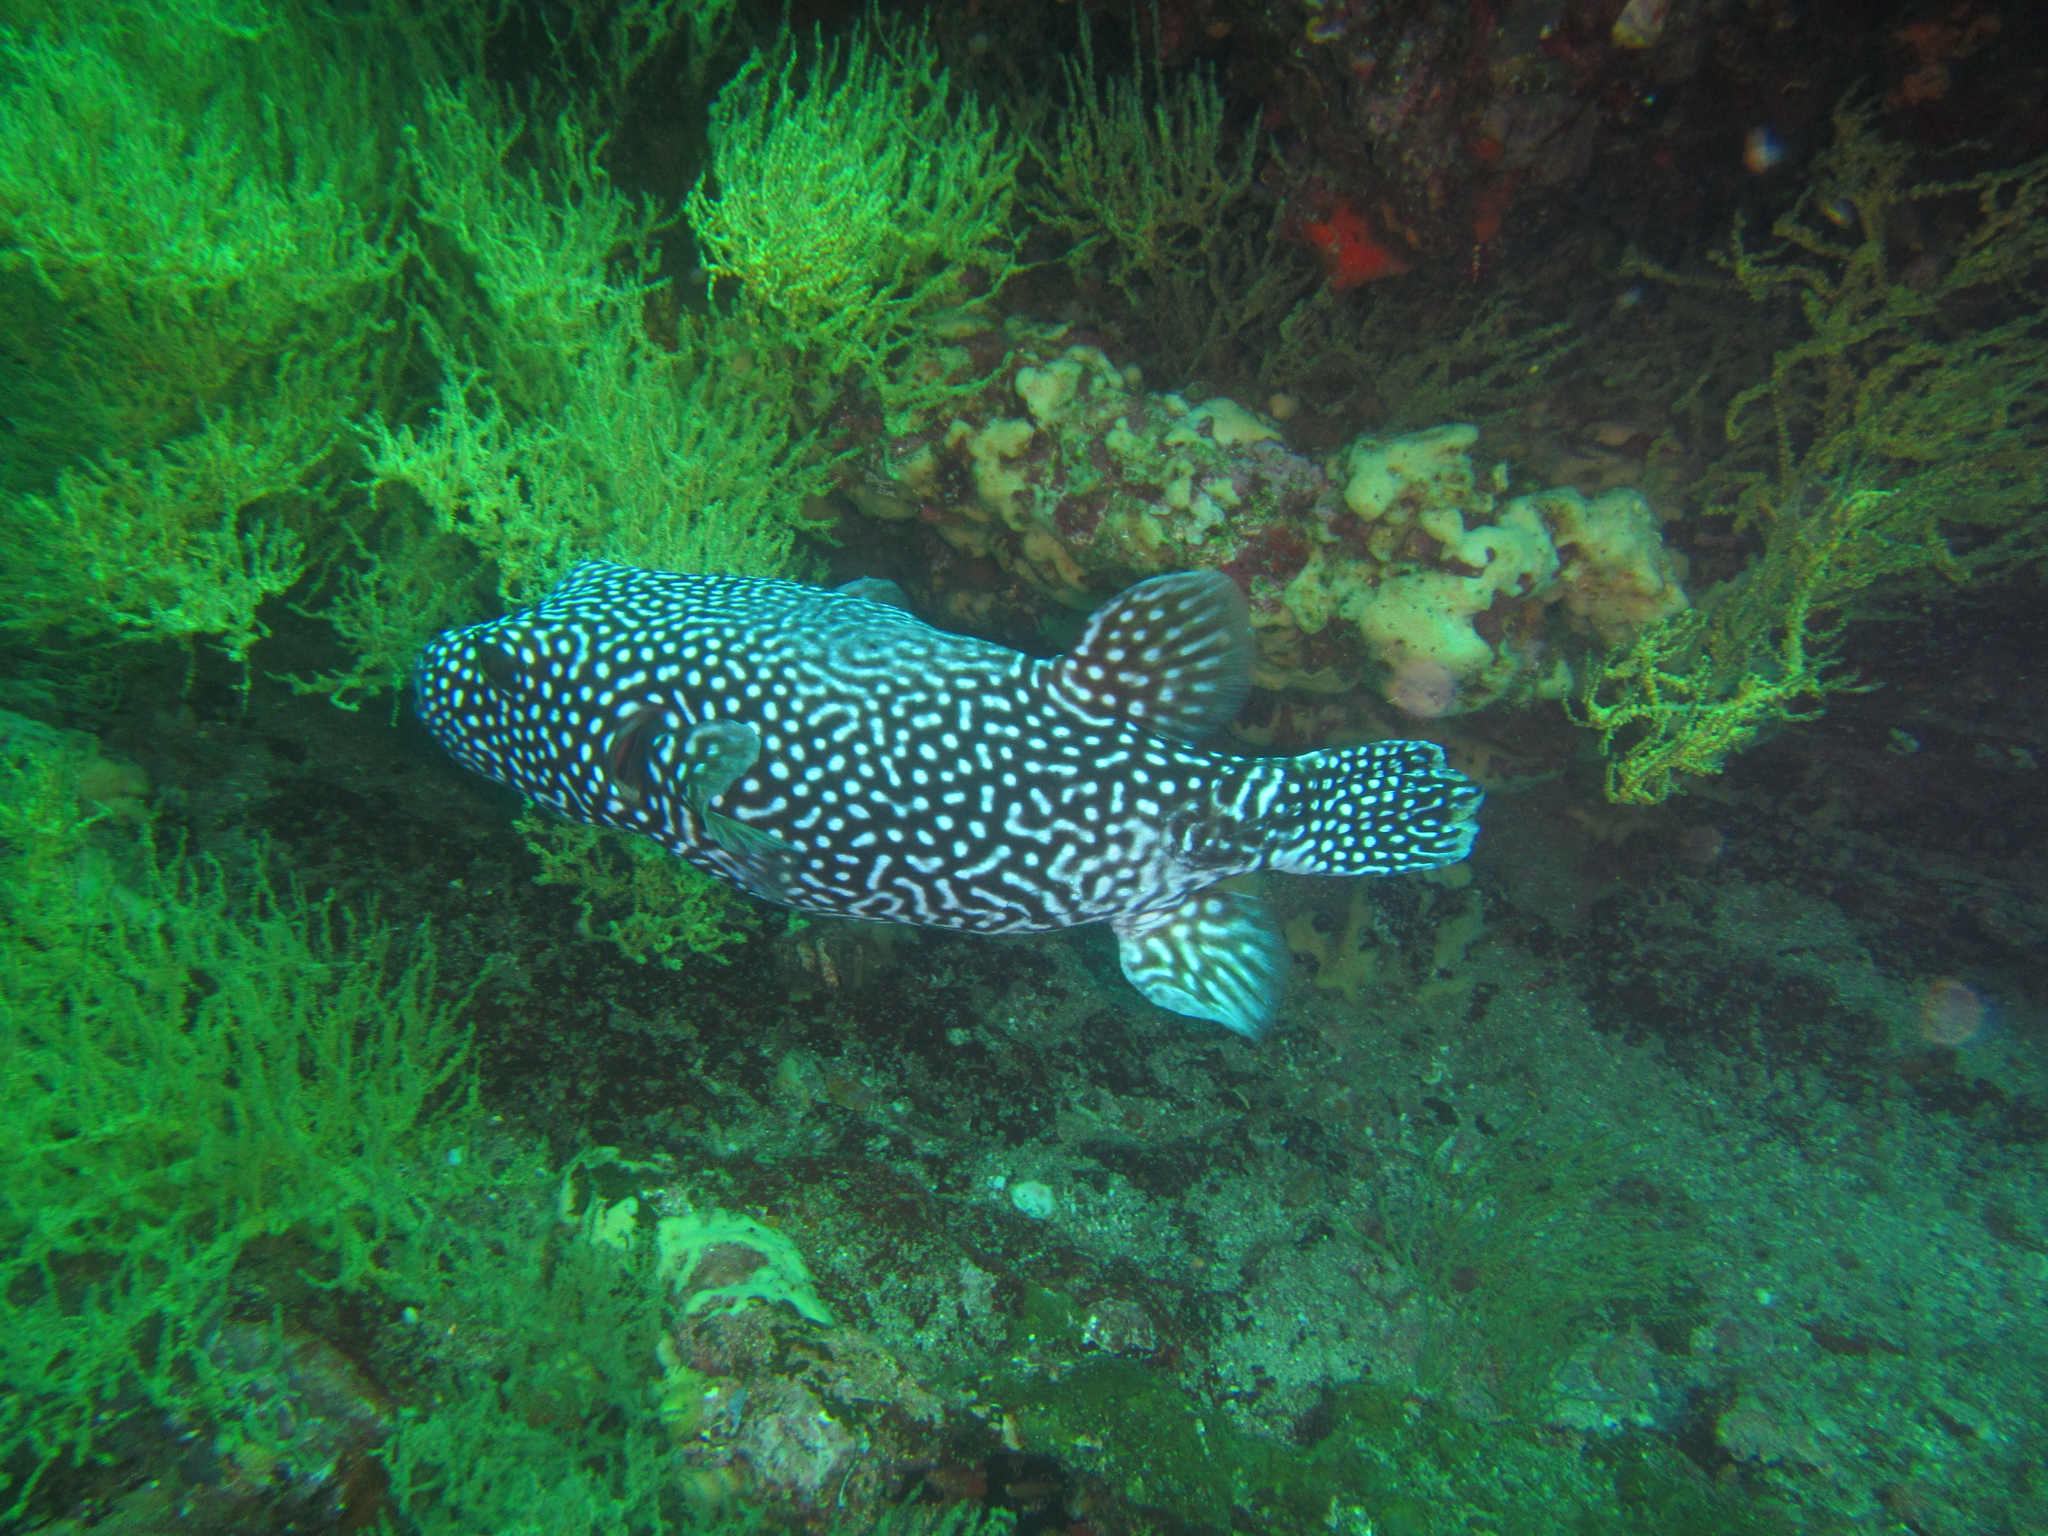
Arothron meleagris (Guineafowl Puffer)